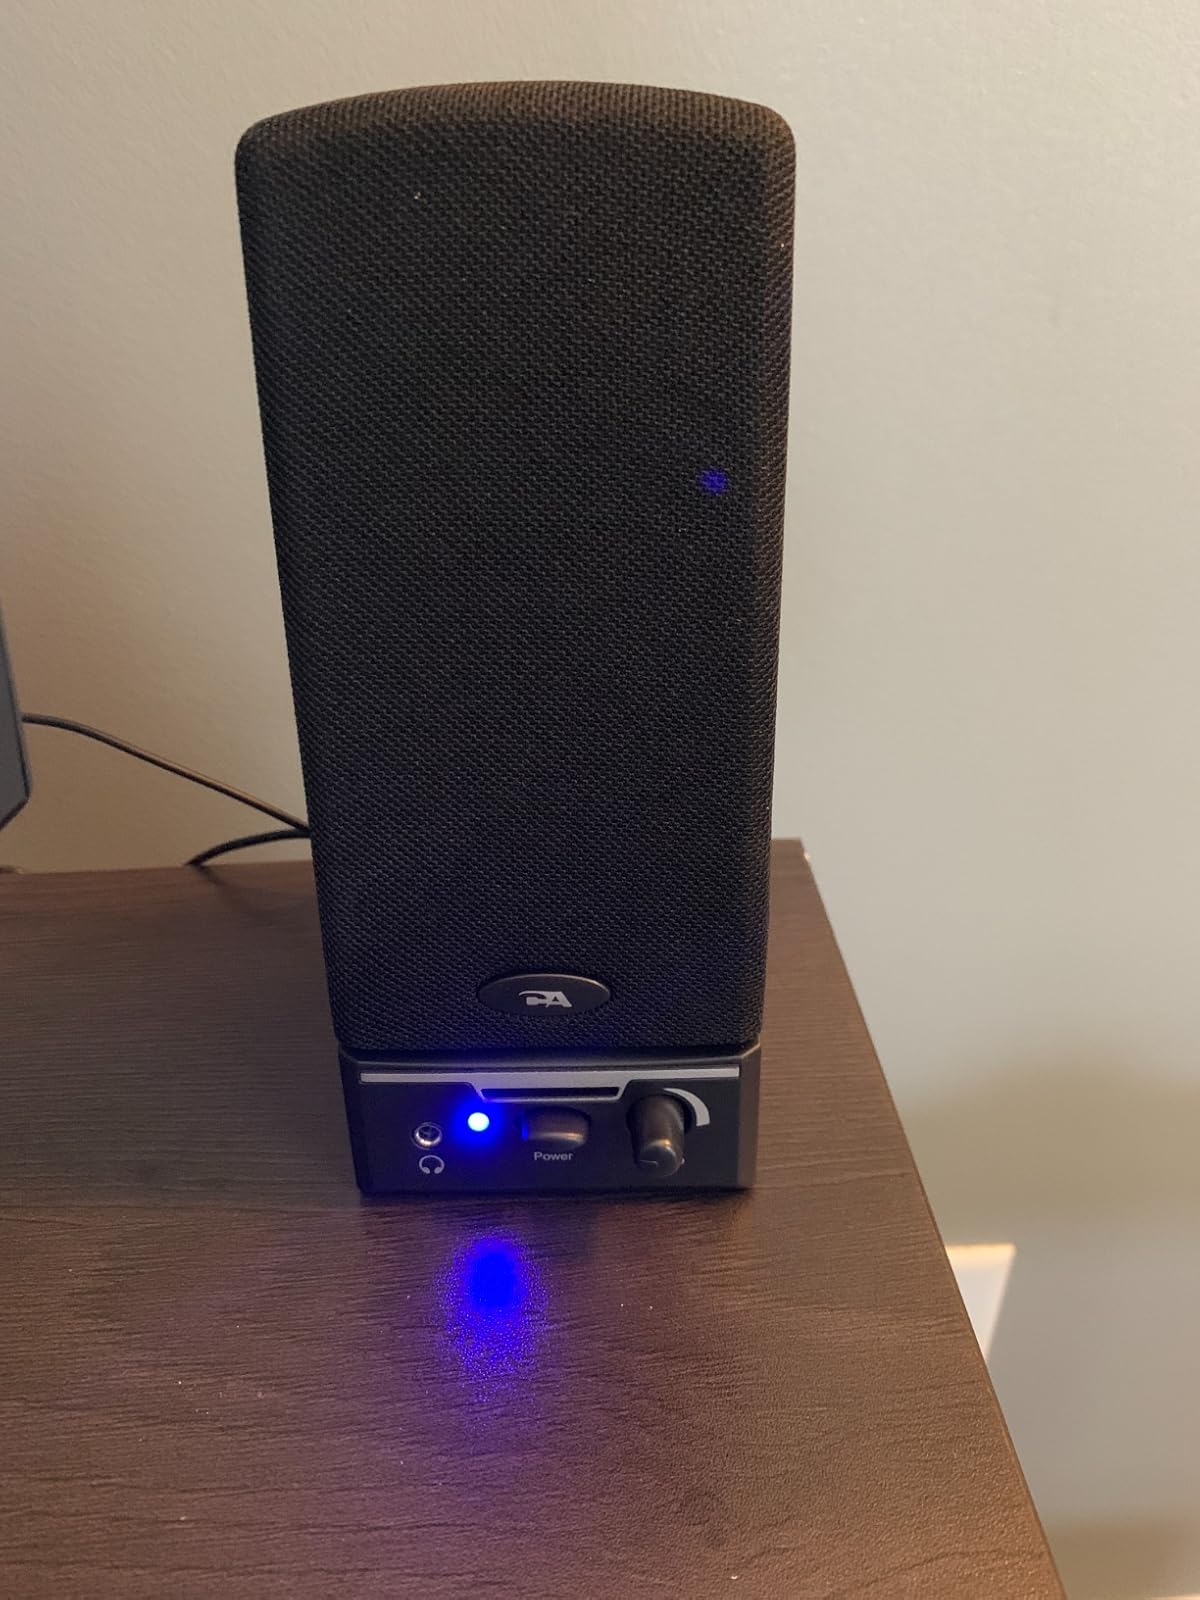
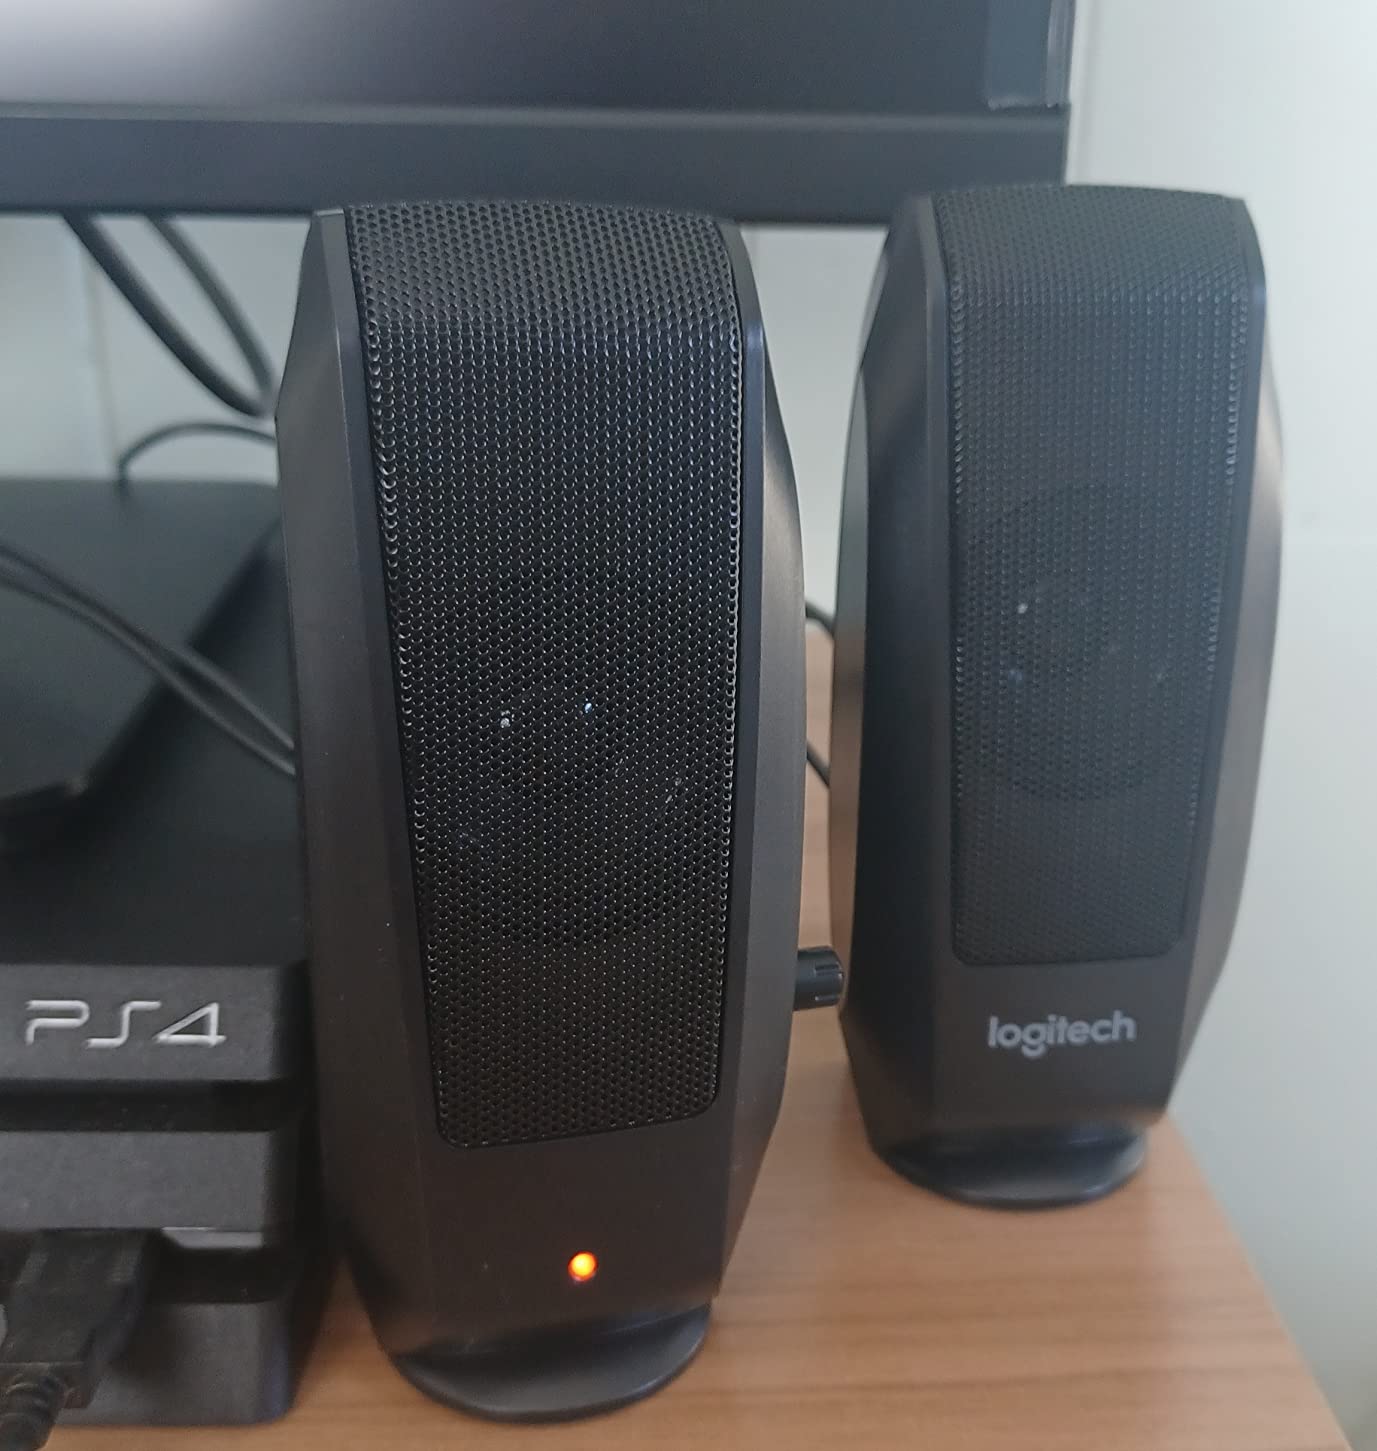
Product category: speaker
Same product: no